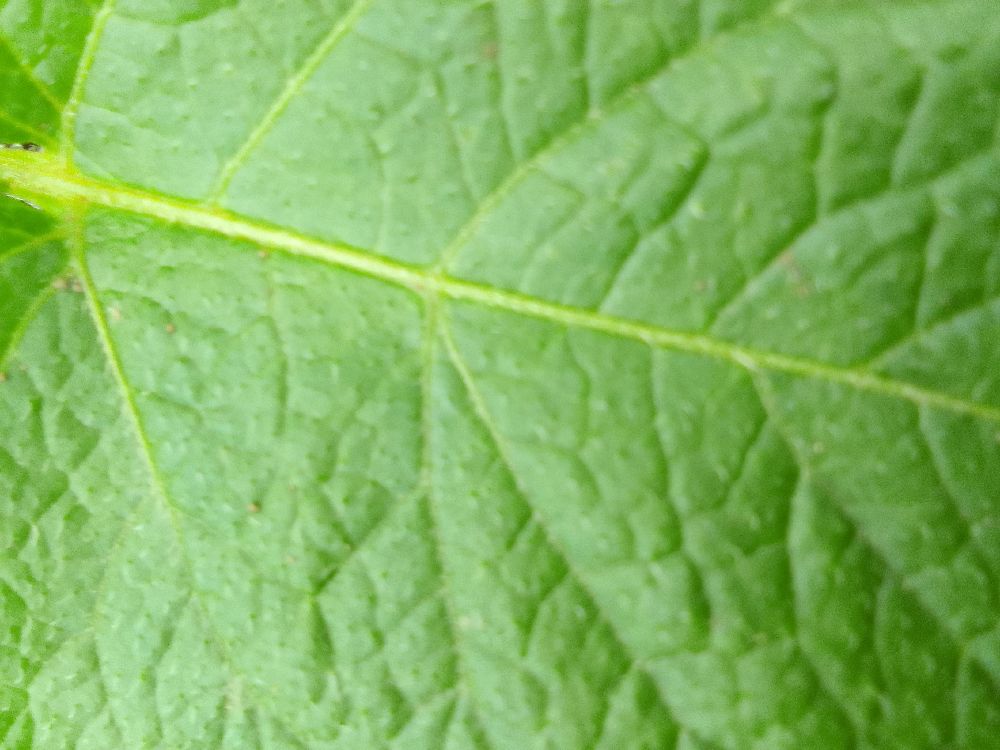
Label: Healthy